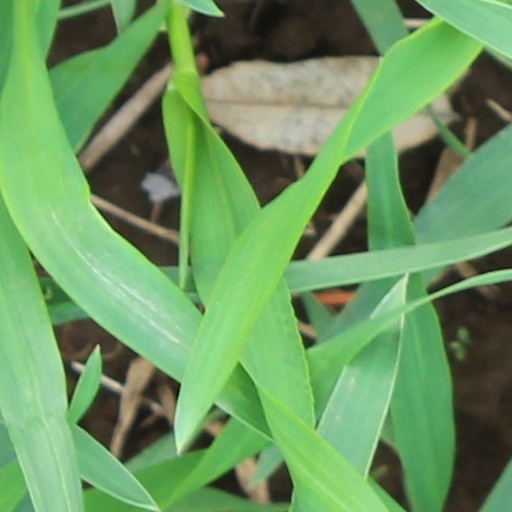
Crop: wheat